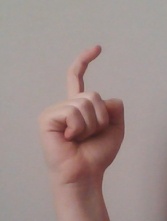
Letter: ra